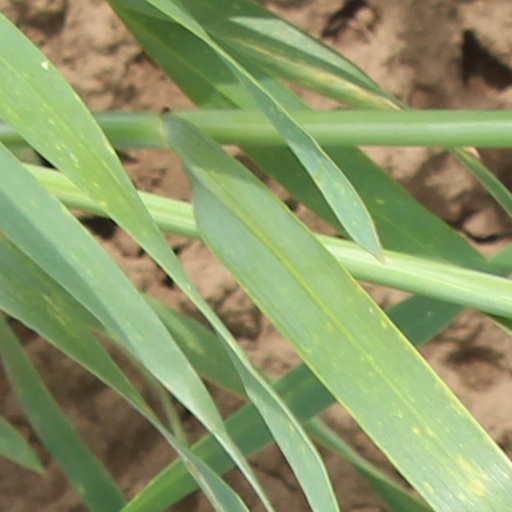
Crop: wheat